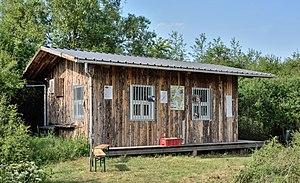
Station de baguage des oiseaux au Schëfflenger Brill, réserve naturelle dans la vallée de l'Alzette à Schifflange. La station fut officiellement inaugurée le 22 mai 2017. Lëtzebuergesch: Vulleberéngungsstatioun am Naturreservat Brill am Uelzechtdall zu Schëffleng. Déi offiziell Aweiung war den 22. Mee 2017, a Presenz vun der Ëmweltministesch Carole Dieschbourg.